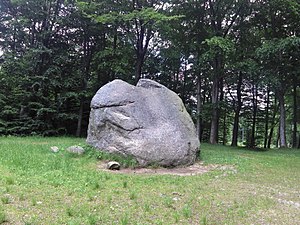
Tirslundstenen
Tirslundstenen
Vandreblok i Tirslund plantage
Tirslundstenen er en stor rødlig granitvandreblok i Tirslund Plantage 4 km vest for Brørup i Sydjylland. Den er med en omkreds på 16 m en af Jyllands største sten og rejser sig 3,5 m over jordoverfladen. Stenen blev fredet allerede i 1832, efter at der havde været gjort forsøg på at bortsprænge den.